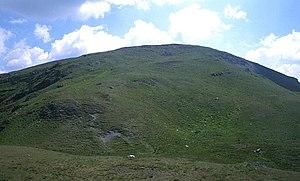
Le Plynlimon est une montagne du pays de Galles, qui s'élève à 752 m d'altitude. Elle constitue le point culminant de la partie centrale des monts Cambriens et domine la région du Ceredigion.